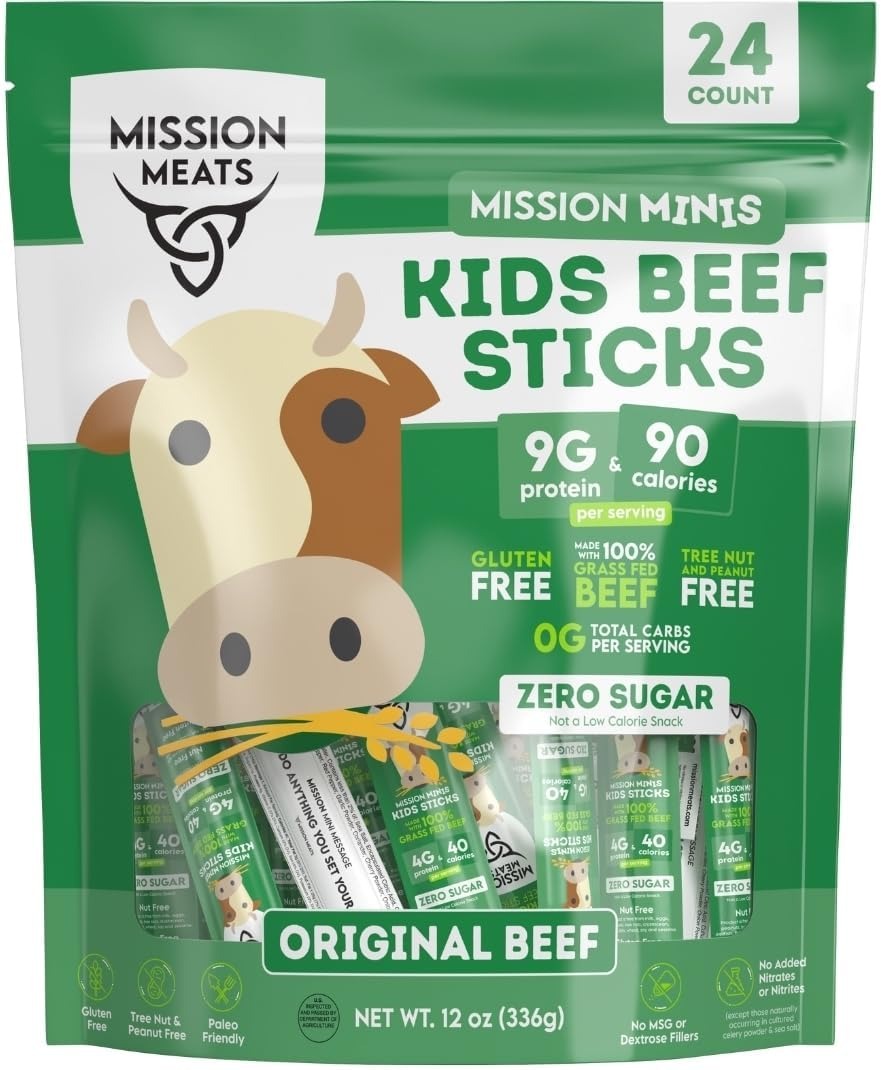
Item Name: Mission Meats Kids Beef Sticks – 100% Grass Fed & Pasture Raised, Healthy Snacks for Kids and Toddlers, Gluten & Nut Free, Non-GMO, 0.5oz, 48 Count (Pack of 1)
Bullet Point 1: DELICIOUS HEALTHY SNACKS FOR KIDS: Each 0.5oz grass fed & finished beef stick has 4.5g of protein, zero sugar, low fat, low carbs, and only 45 calories. Each is individually wrapped and ready for healthy, on-the-go snacking. From school lunches, after school treats, pre/post sports practice, or team snack - Mission Meats is the perfect, high protein snack. This snack pack contains (48) 0.5oz sticks.
Bullet Point 2: MADE WITH 100% GRASS FED & PASTURE RAISED BEEF: Each stick only has the cleanest ingredients with no fillers. Each stick is non-GMO, antibiotics free, no added hormones, no MSG, no nitrates or nitrites (except those naturally occurring in celery powder & sea salt), and are Made in the USA. Our recipe is simple, clean ingredients you know.
Bullet Point 3: THE PERFECT KIDS PACK & INDIVIDUALLY WRAPPED: Made with kids in mind, these beef sticks have very mild seasoning so they are something every kid can enjoy! Each stick in this 48 pack is individually wrapped making them perfect for packing, sharing, gifting, or on-the-go.
Bullet Point 4: TOP 9 ALLERGEN FREE & DIET FRIENDLY: Mission Meats beef sticks are gluten free, nut free, soy free, dairy free, and has 0g of sugar. Made in a facility free of dairy, eggs, nuts, fish, crustaceans, shellfish, gluten, soy, and sesame. Our beef sticks are keto, paleo, and Whole 30 friendly. With zero grams of sugar, 4.5g of protein, and 45 calories, and clean ingredients - Mission Meats is a delicious way to keep healthy.
Bullet Point 5: MISSION MEATS: Our mission is simple. Do good. Be good. Make good, clean meat snacks. And if we fall short in that, you let us know - we'll always do good by our customers. That's our mission.
Product Description: Our Kids Beef Sticks are made from 100% Grass Fed & Pasture Raised Beef. Each 0.5oz grass fed & finished beef stick has 4.5g of protein, zero sugar, low fat, low carbs, and only 45 calories. Each is individually wrapped and ready for healthy, on-the-go snacking. From school lunches, after school treats, pre/post sports practice, or team snack - Mission Meats is the perfect, high protein snack. This snack pack contains (48) 0.5oz sticks.
Value: 24.0
Unit: Ounce

Price: 25.99